Patersonia occidentalis

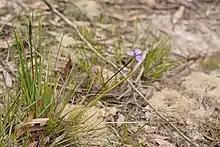
Habit near Monbulk

Patersonia occidentalis, commonly known as purple flag, or long purple-flag, is a species of flowering plant in the family Iridaceae and is endemic to southern Australia. It is a tufted, rhizome-forming perennial with narrow, sharply-pointed, strap-like leaves, egg-shaped, bluish violet sepals and a cylindrical capsule. The Noongar name for the plant is .